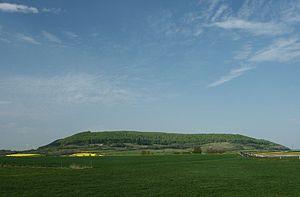
L’expression corridor biologique ou corridor écologique désigne un ou des milieux reliant fonctionnellement entre eux différents habitats vitaux pour une espèce, une population, une métapopulation ou un groupe d’espèces ou métacommunauté. Ce sont des infrastructures naturelles nécessaires au déplacement de la faune et des propagules de flore et fonge, mais pas uniquement. En effet, même durant les migrations et mouvements de dispersion, les animaux doivent continuer à manger, dormir et se protéger de leurs prédateurs. La plupart des corridors faunistiques sont donc aussi des sites de reproduction, de nourrissage, de repos, etc..